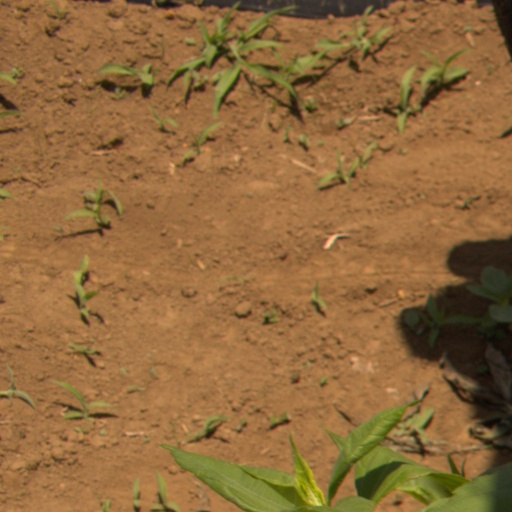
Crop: Jerusalem artichoke